Internment of Japanese Americans

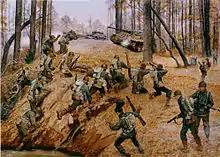
In foreground group of Japanese-American soldiers climb over a ridge and begin to fire upon a German tank in the background which is accompanied by a German half-track in a wooded area.

According to a 1943 War Relocation Authority report, inmates were housed in "tar paper-covered barracks of simple frame construction without plumbing or cooking facilities of any kind". The spartan facilities met international laws, but left much to be desired. Many camps were built quickly by civilian contractors during the summer of 1942 based on designs for military barracks, making the buildings poorly equipped for cramped family living. Throughout many camps, twenty-five people were forced to live in space built to contain four, leaving no room for privacy.